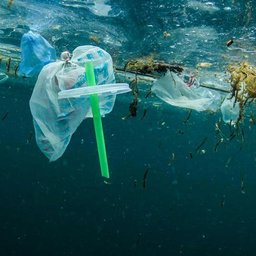
Label: plastic